Federal Highway Police (Brazil)

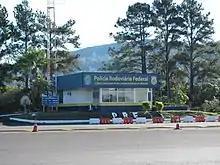
Polícia Rodoviária Federal post in Santo Antônio da Patrulha, Rio Grande do Sul.

The traffic accident bulletin of the PRF was another interactive innovation implemented through a system known as BAT ("boletim de acidente de trânsito"), where the department makes available accident reports in any state of Brazil. Originally, it was known as BrBrasil.